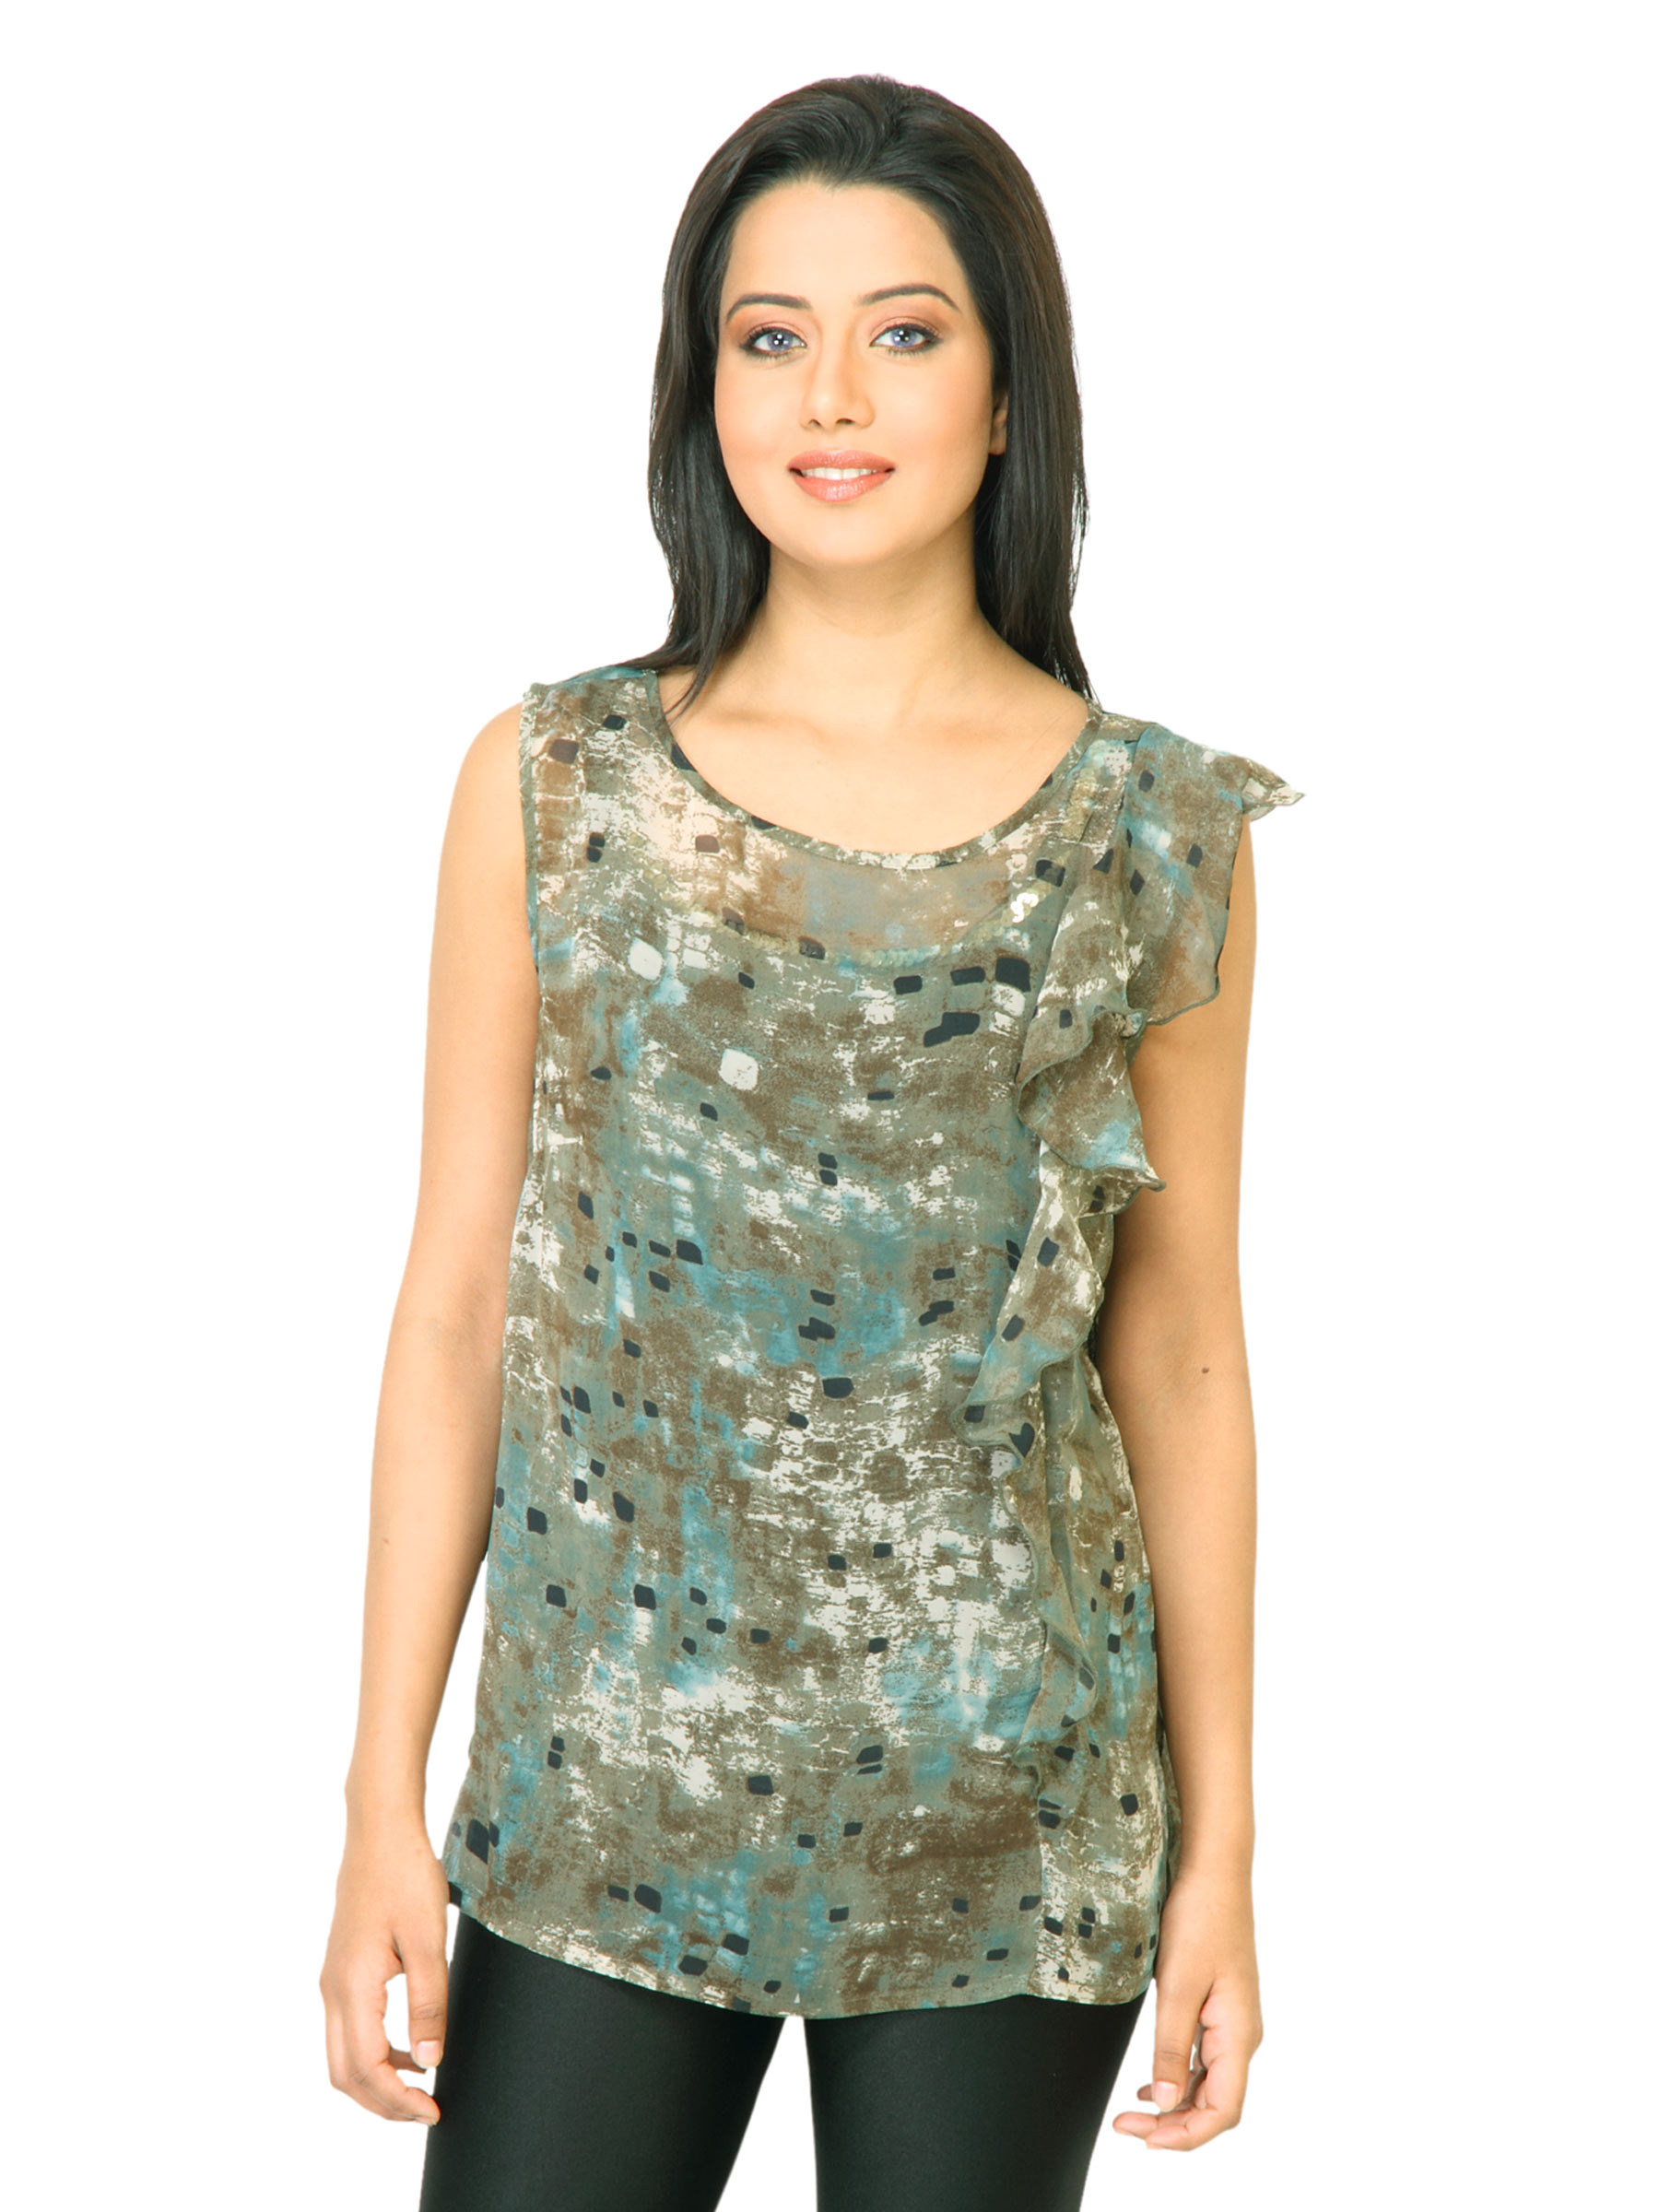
United Colors of Benetton Women Printed Green Tops
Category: Apparel / Topwear / Tops
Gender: Women
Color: Green
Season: Fall 2011
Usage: Casual